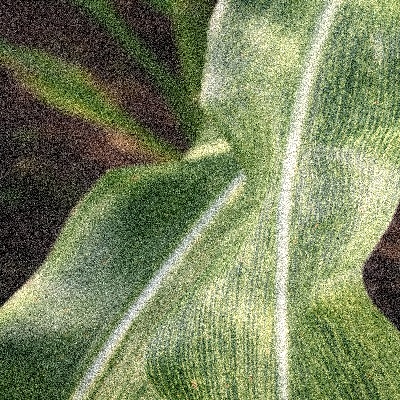
Label: Corn_(Maize)___Maize_Streak_Virus